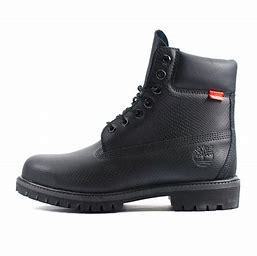
Brand: Timberland
Model: 6 Inch